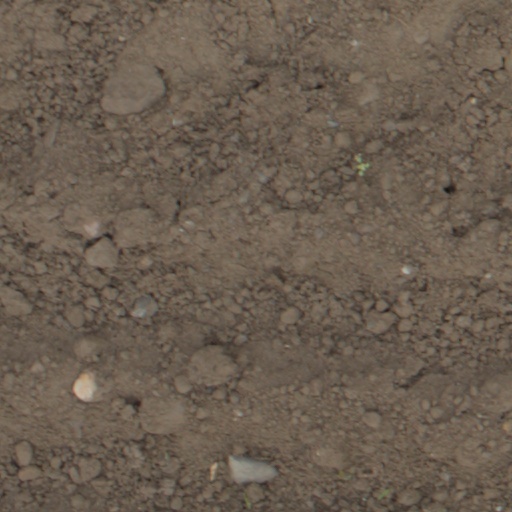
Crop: wheat